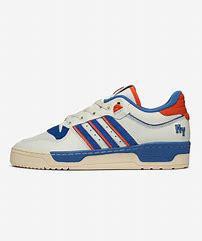
Brand: adidas
Model: Rivalry Skate